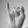
ASL letter: I